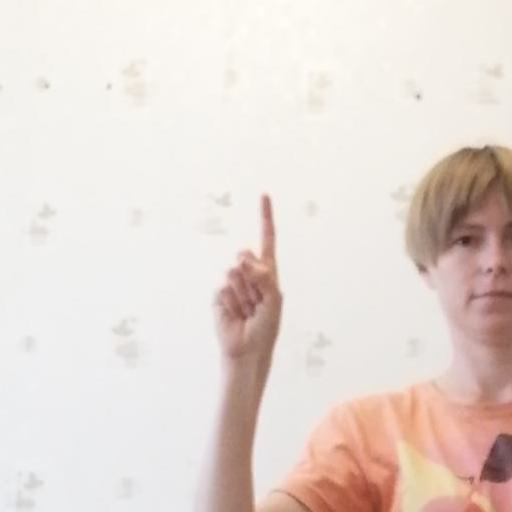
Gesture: one